University of Arkansas

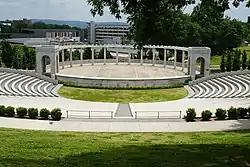
Chi Omega Greek Theatre

The University of Arkansas campus sweeps across hilltops on the western side of Fayetteville, Arkansas. Among the 378 buildings on the campus, 11 buildings have been added to the National Register of Historic Places individually, with most buildings in the historic core being named as contributing properties to the University of Arkansas Campus Historic District.